Ato Ibáñez

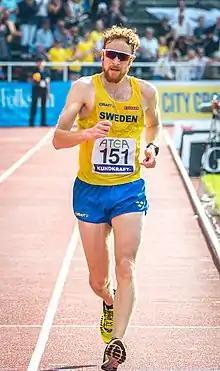
Ato Ibáñez during the Finland-Sweden athletics international 2019 at the Stockholm Stadium in August 2019.

Andreas Enrique Anatole Vera Ibáñez (born 14 November 1985) is a male Swedish racewalker. He has represented his country at the World Championships in Athletics on four occasions, from 2011 to 2017. He walked for Sweden at the IAAF World Race Walking Team Championships seven times consecutively from 2004 to 2016. He also competed at the European Athletics Championships in 2010, 2014 and 2018.